Ernst Rüdin

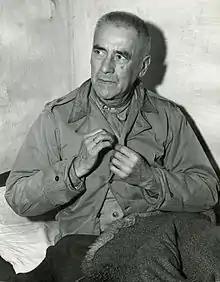
Wilhelm Frick in his cell at Nuremberg, November 1945

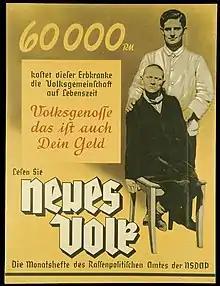
This poster (from around 1938) reads: " is what this person suffering from a hereditary defect costs the People's community during his lifetime. Fellow citizen, that is your money too. Read '[A] New People', the monthly magazine of the Bureau for Race Politics of the NSDAP."

In 1933, Ernst Rüdin, Alfred Ploetz, and several other experts on racial hygiene were brought together to form the Expert Committee on Questions of Population and Racial Policy under Reich Interior Minister Wilhelm Frick. The committee's ideas were used as a scientific basis to justify the racial policy of Nazi Germany and its "Law for the Prevention of Hereditarily Diseased Offspring" was passed by the German government on 1 January 1934. Rüdin was such an avid proponent that colleagues nicknamed him the "Reichsfuhrer for Sterilization"